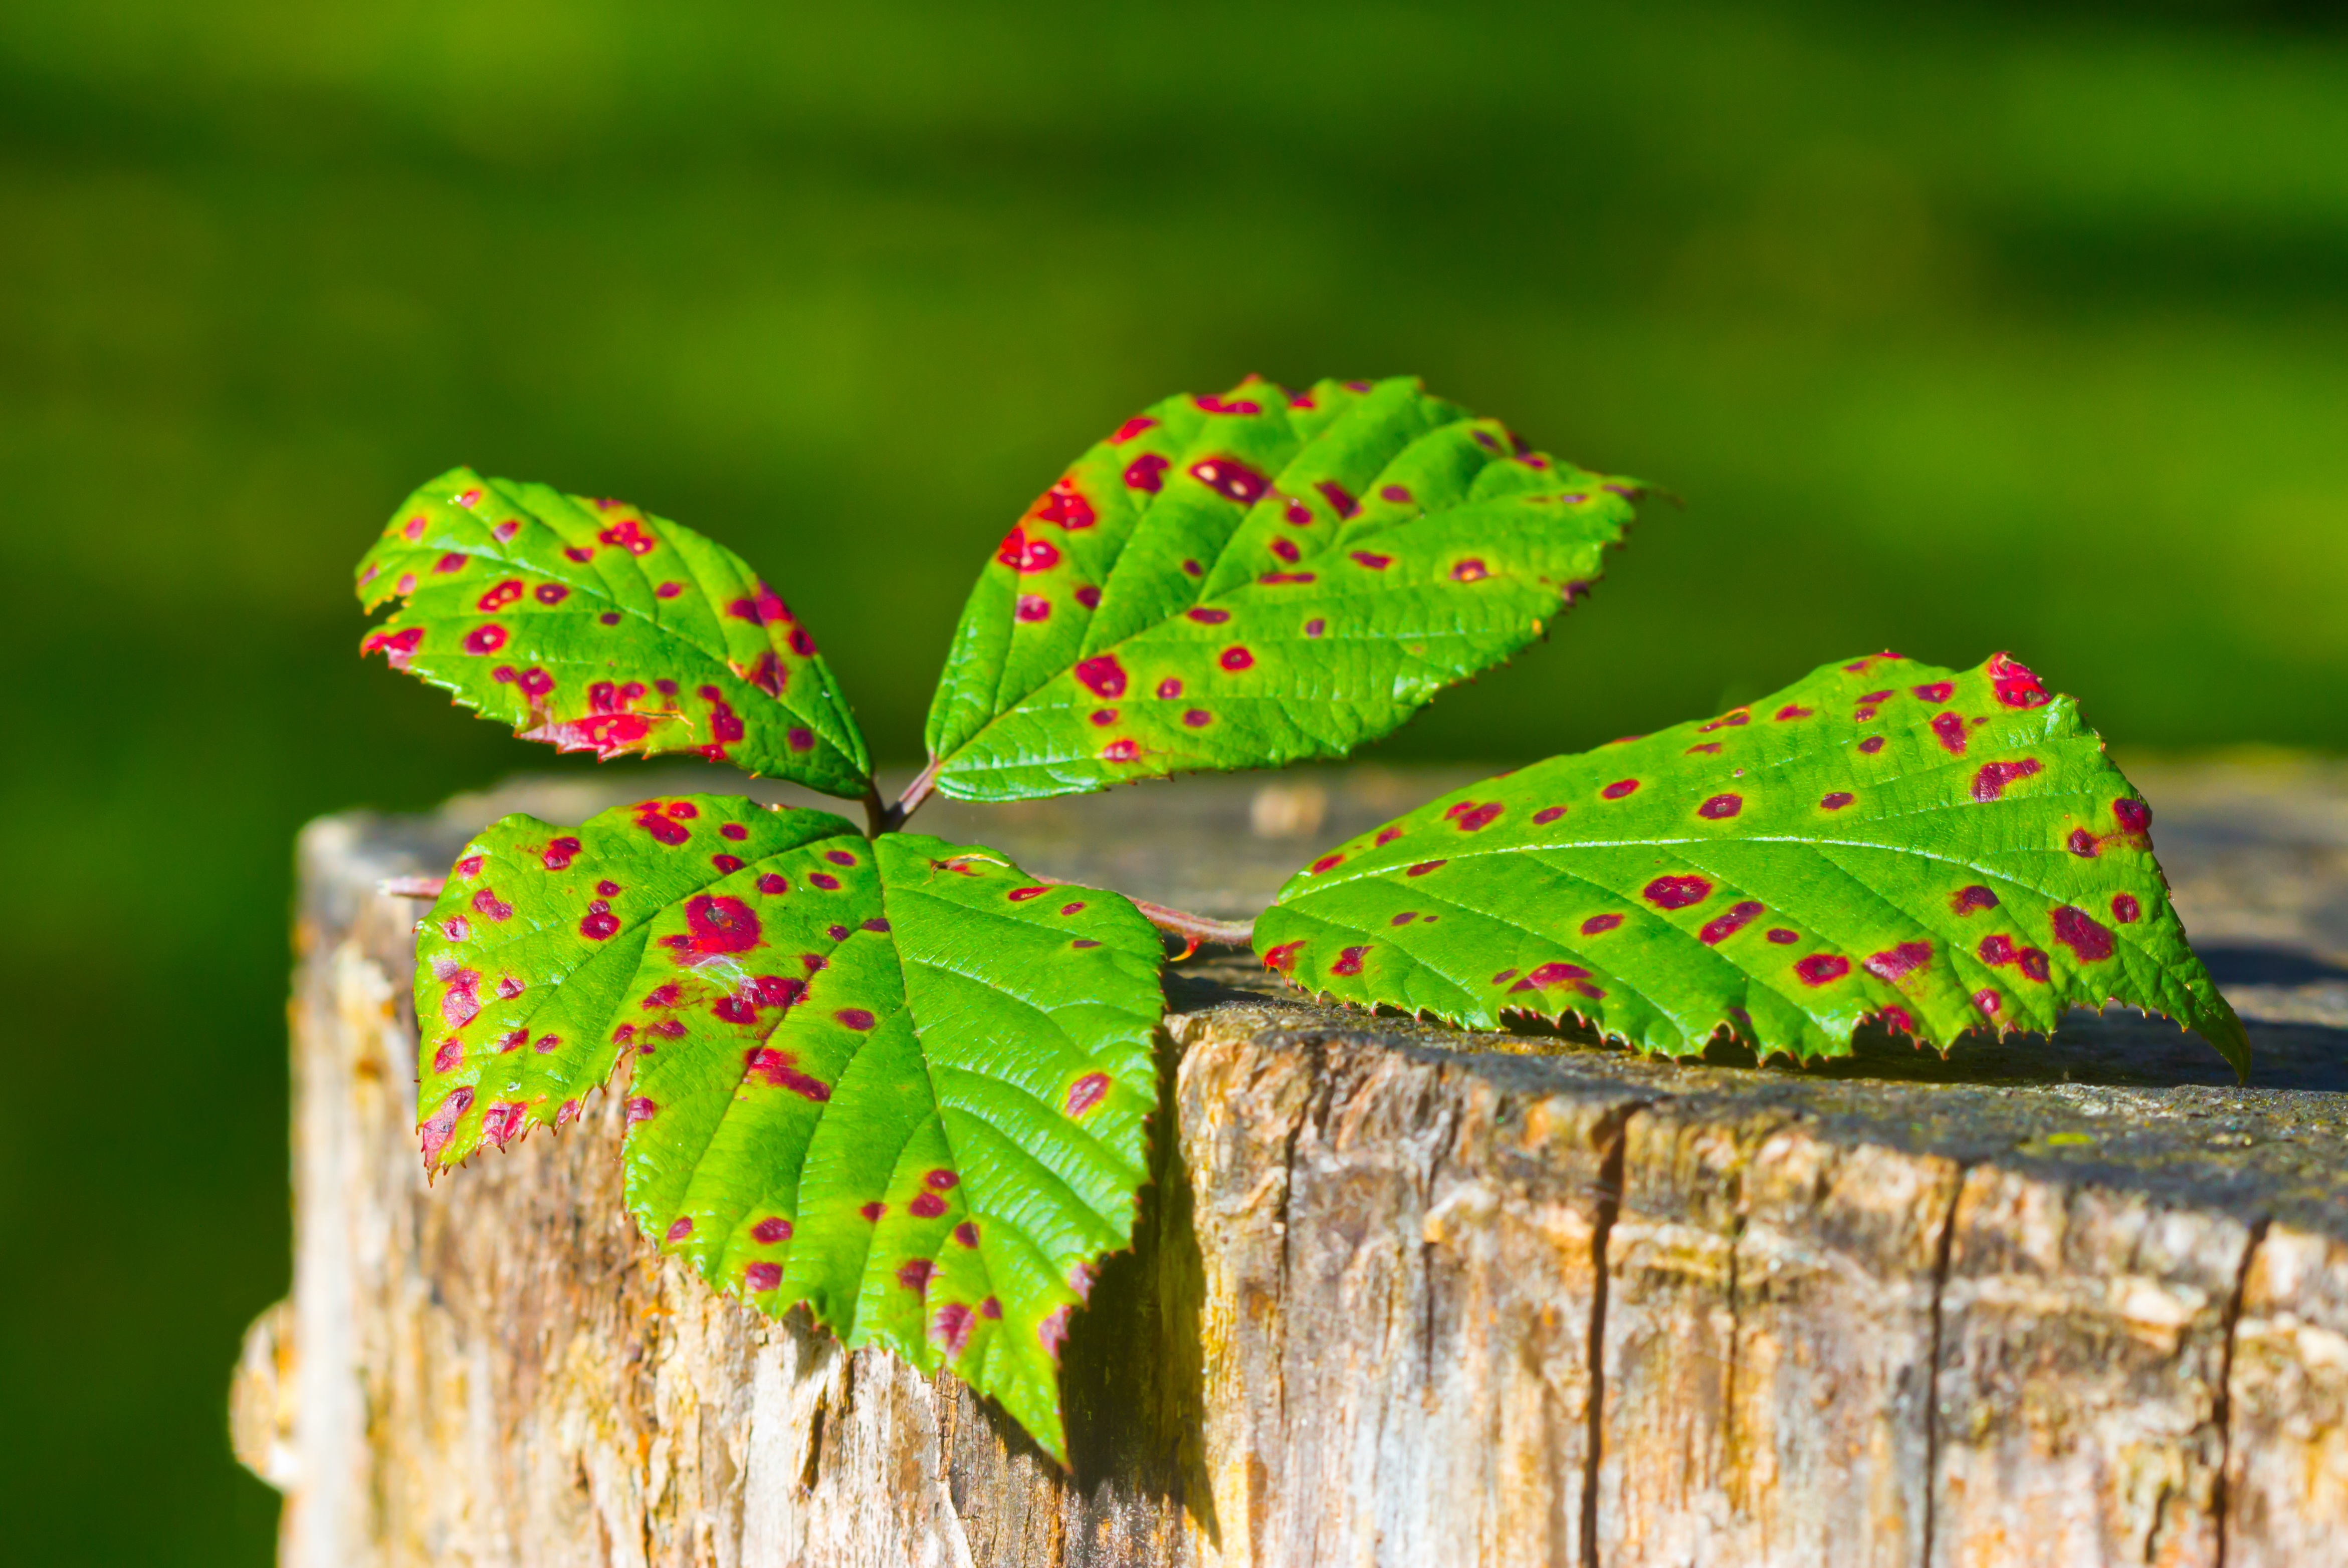
tree, nature, grass, branch, plant, photography, leaf, flower, green, insect, autumn, botany, flora, fauna, close up, leaves, fall foliage, golden autumn, macro photography, plant stem, moths and butterflies